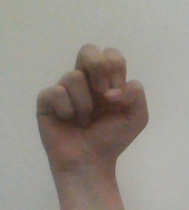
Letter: gaaf